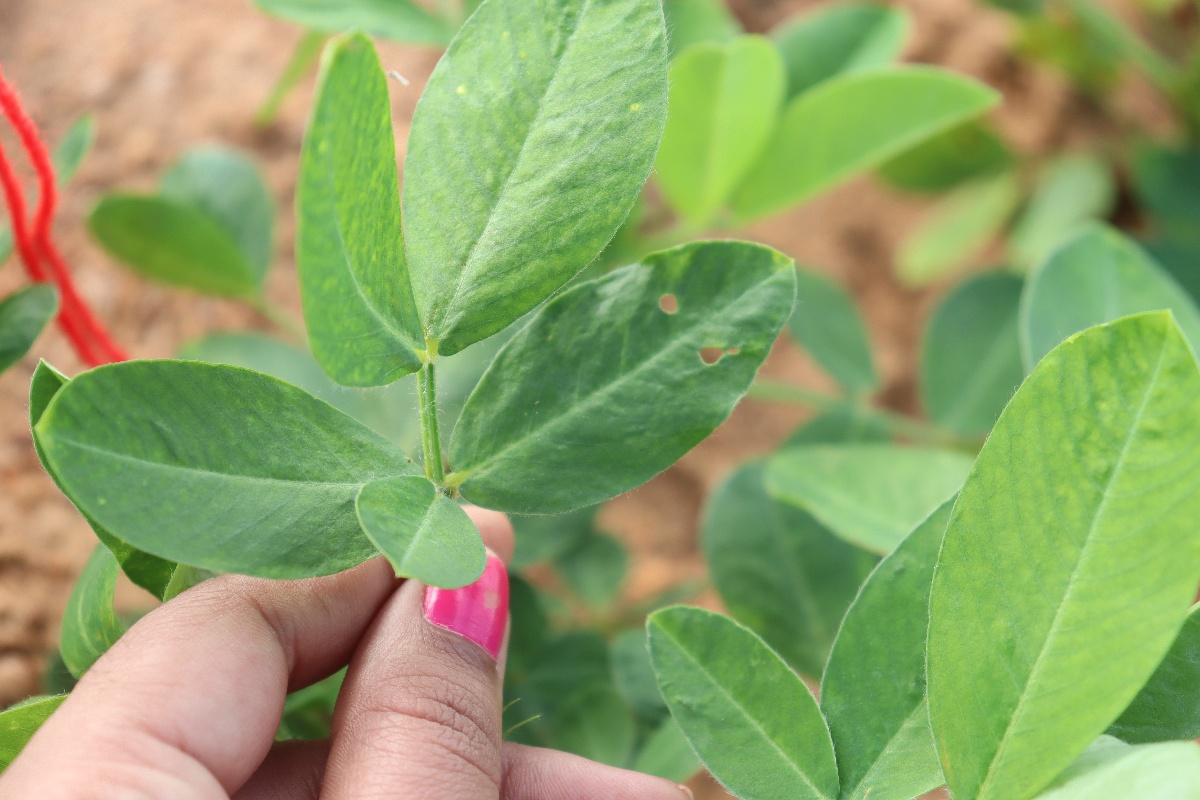
Label: healthy leaf